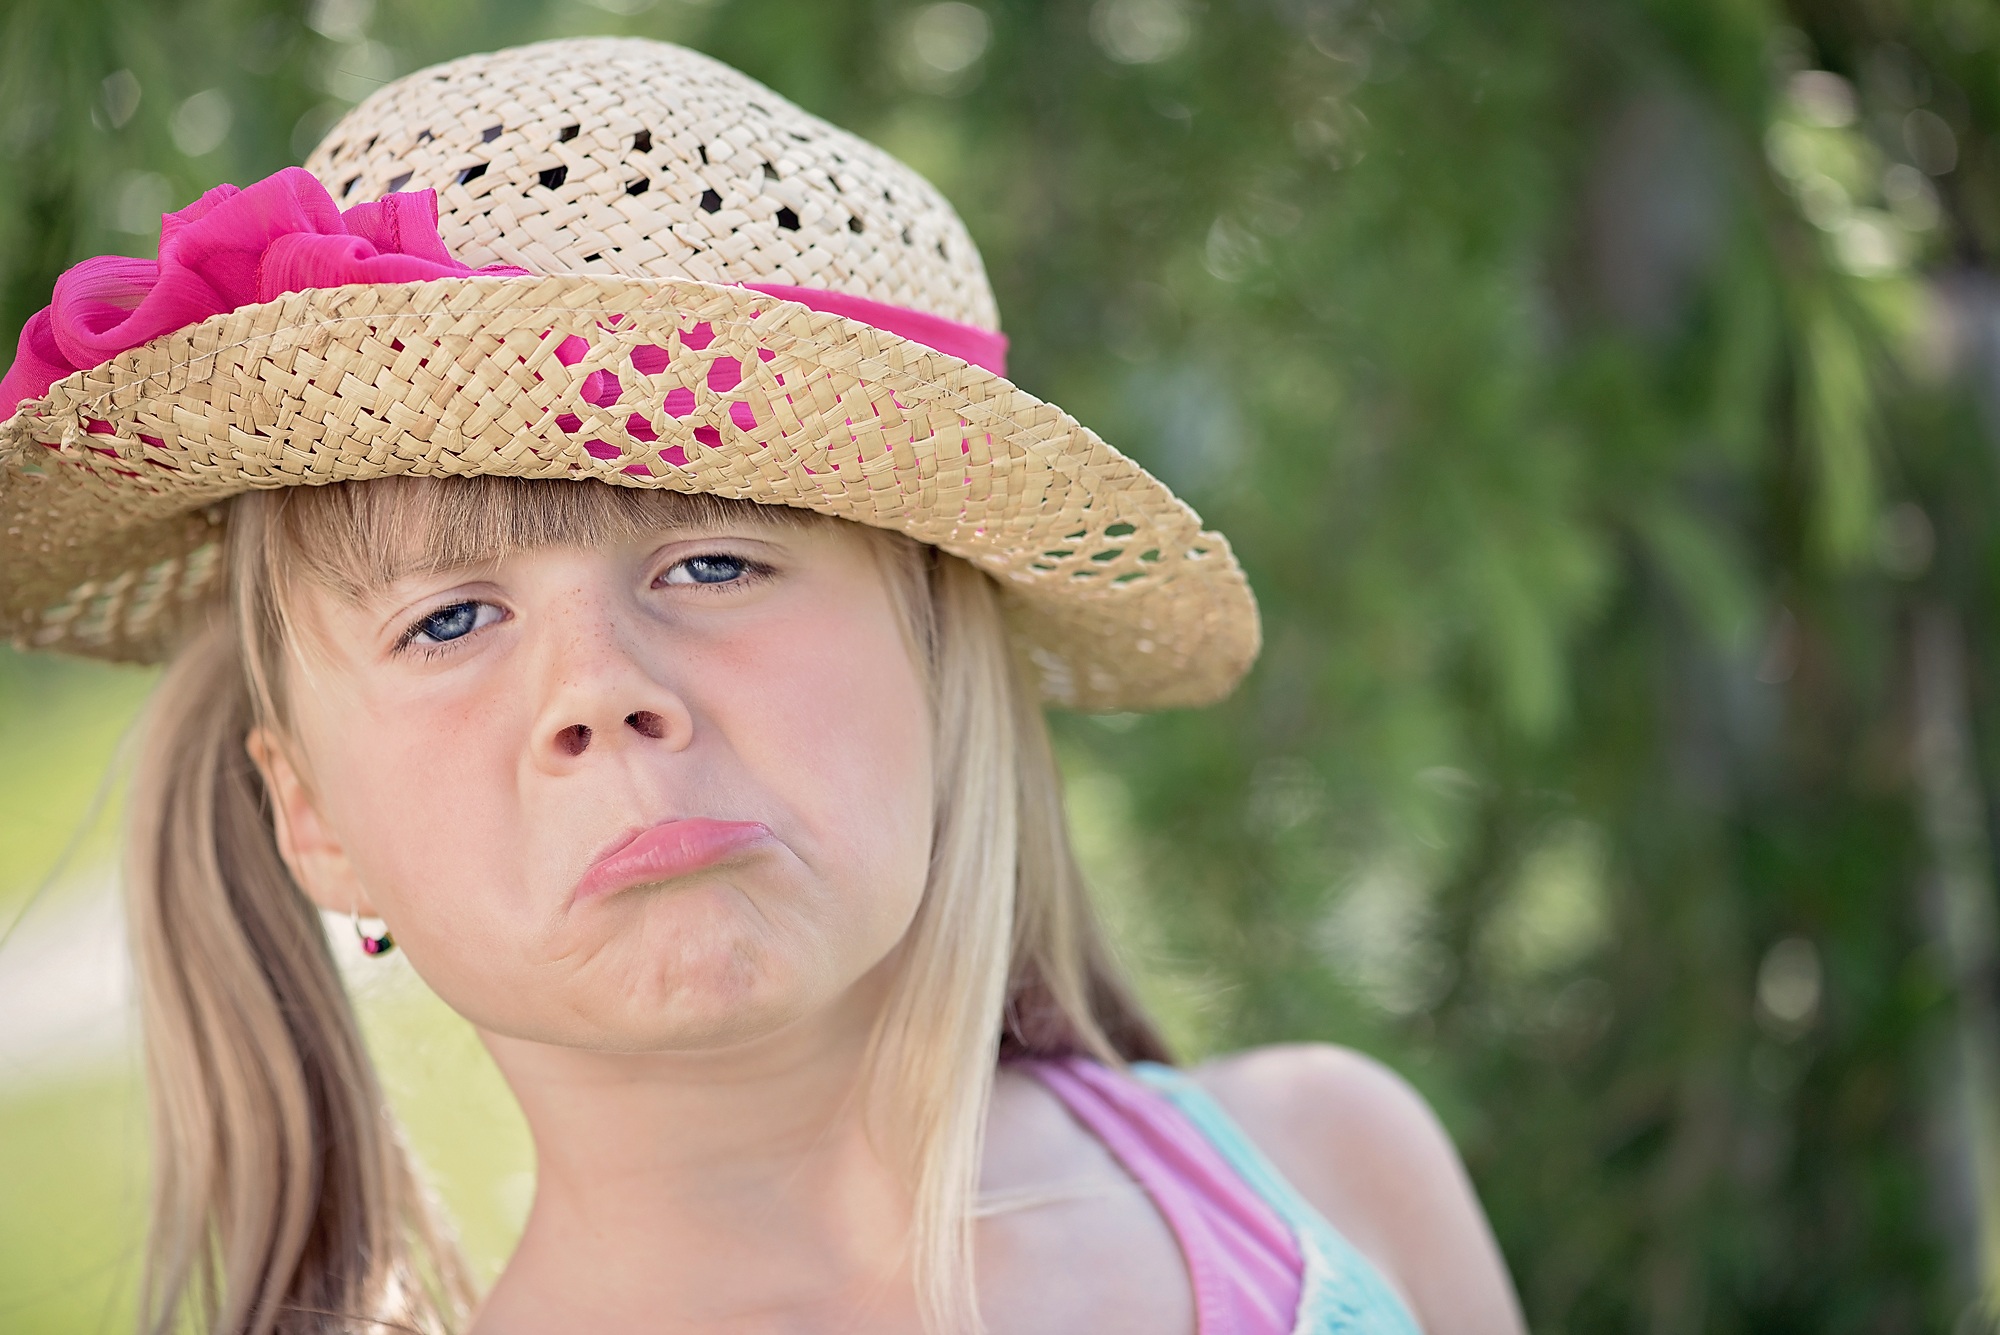
person, girl, hair, flower, view, summer, portrait, spring, child, human, hat, clothing, agriculture, pink, close, headgear, facial expression, hairstyle, smile, sun hat, face, toddler, cap, head, skin, beauty, blond, schnute, portrait photography, fashion accessory